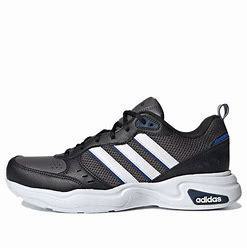
Brand: adidas
Model: neo Adidas NEO Strutter